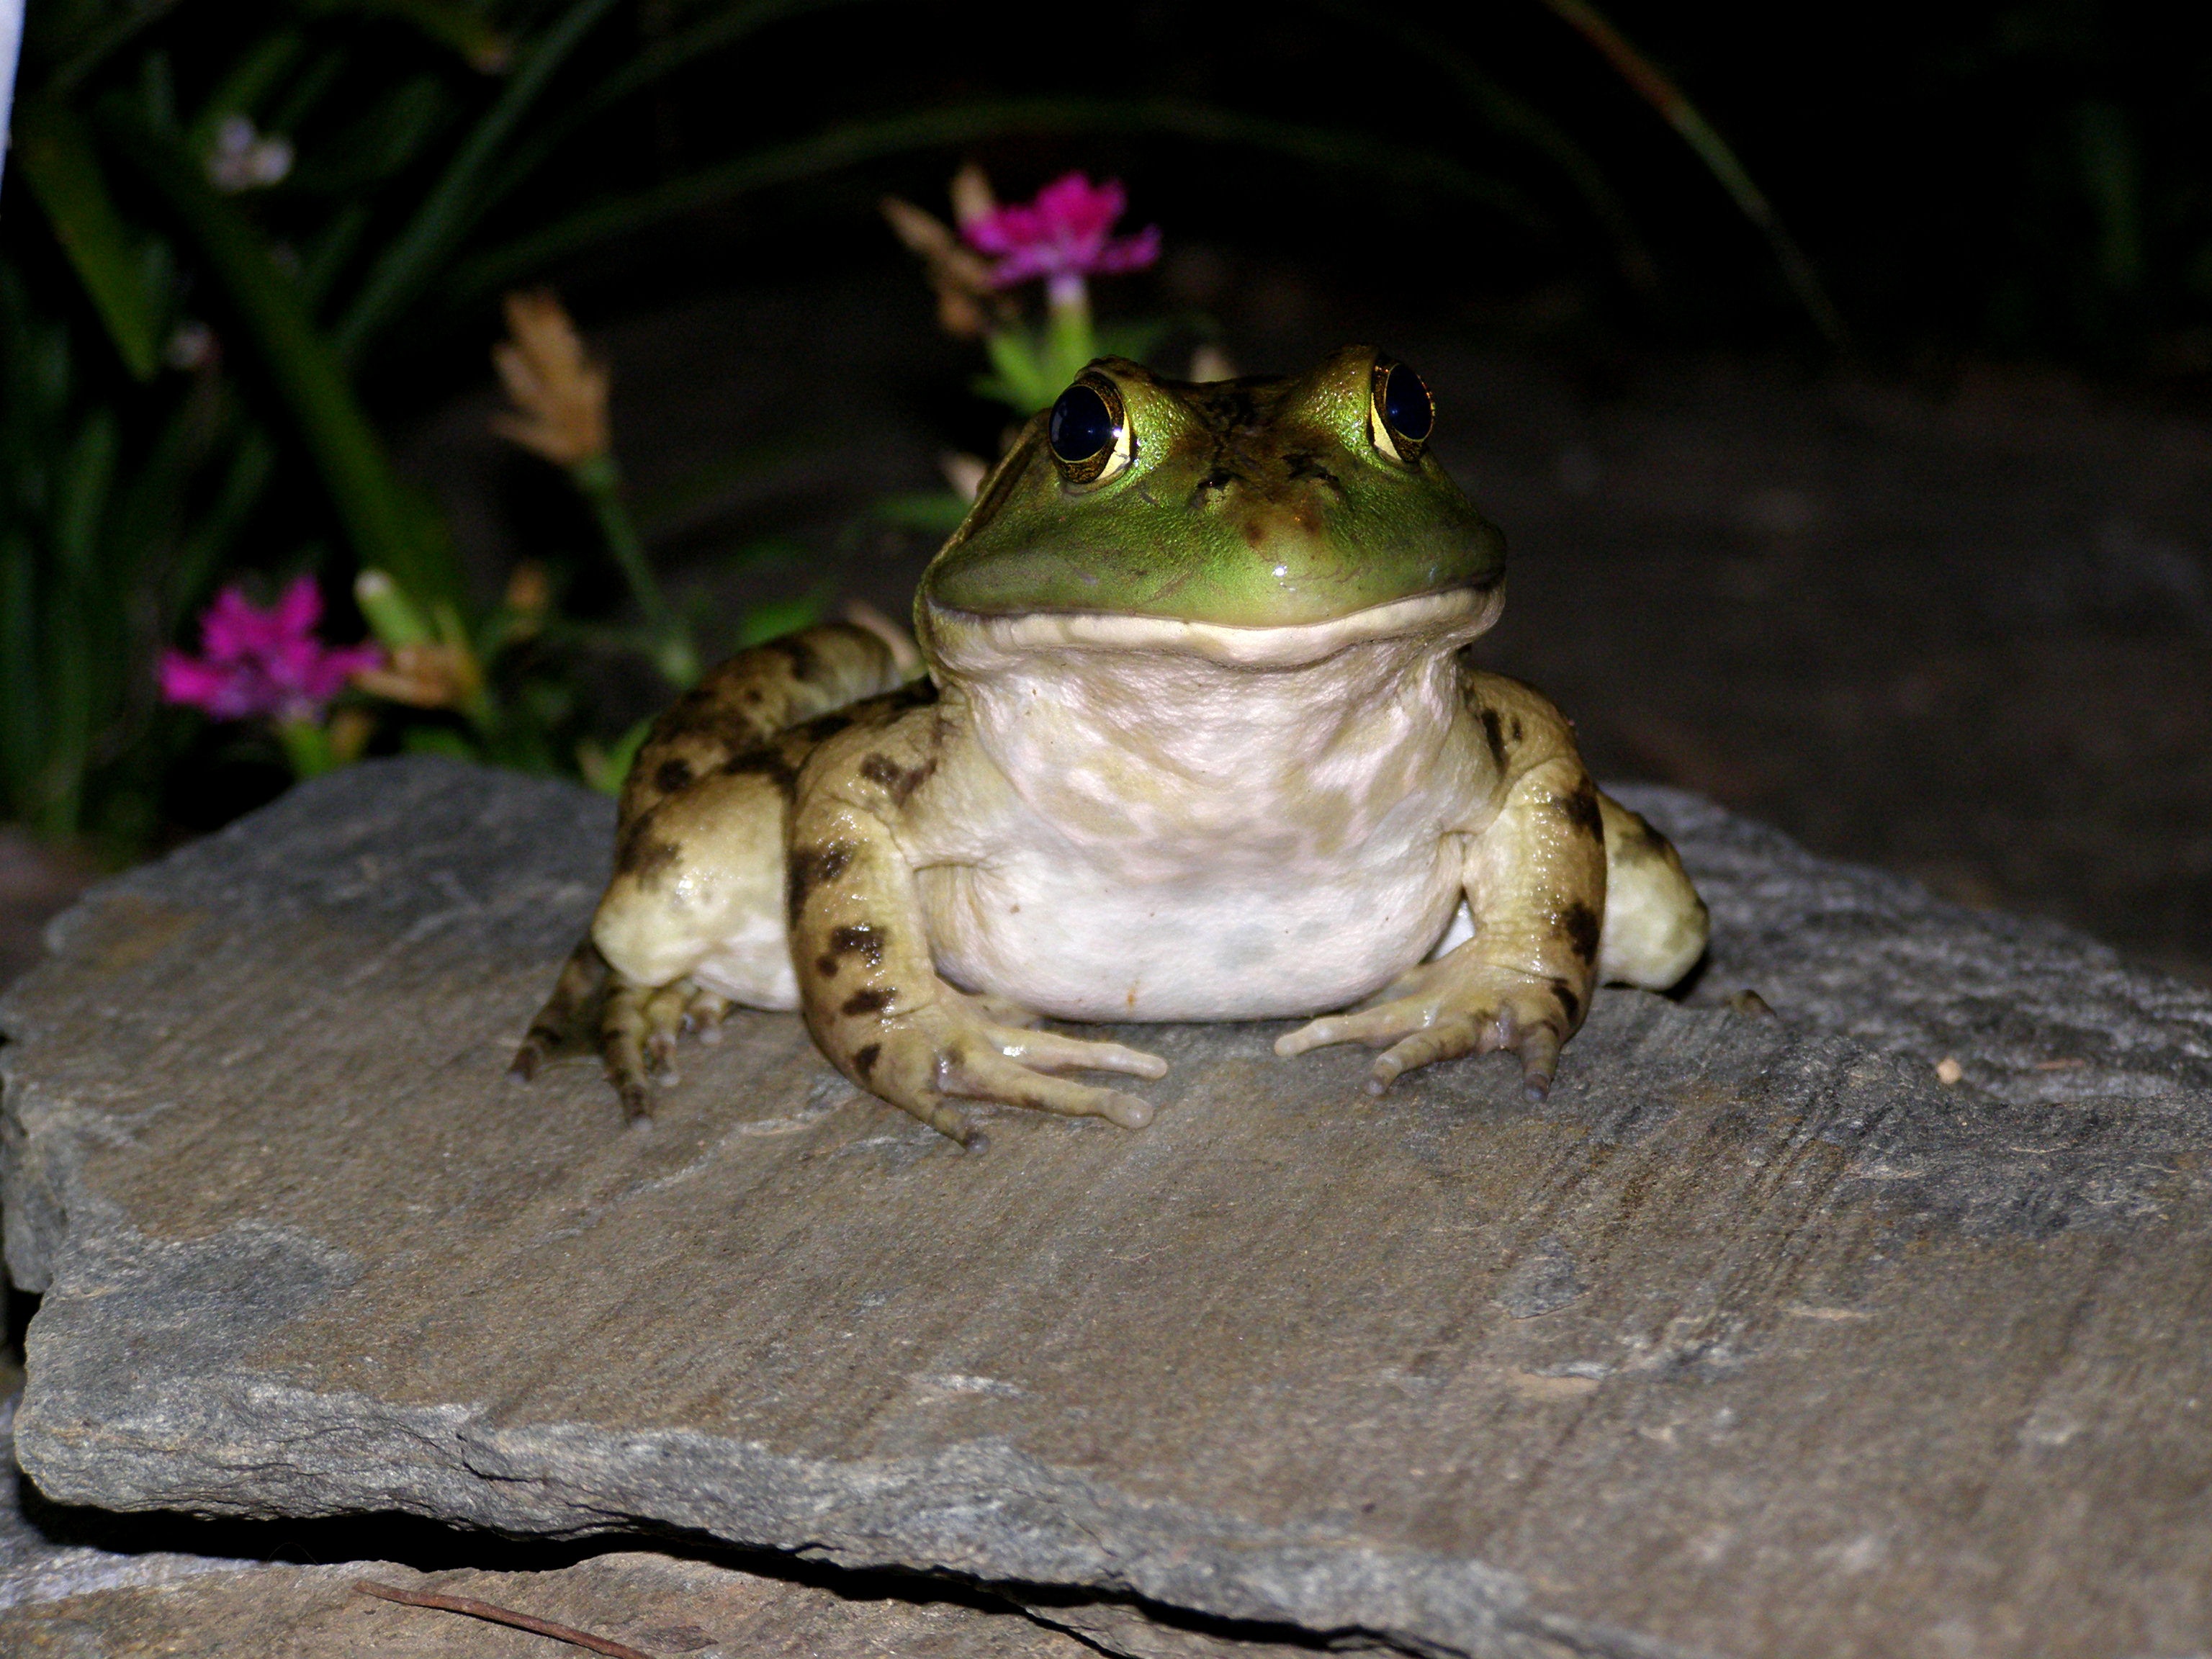
nature, animal, wildlife, wild, environment, green, natural, frog, toad, reptile, amphibian, fauna, tree frog, vertebrate, creature, macro photography, bullfrog, ranidae